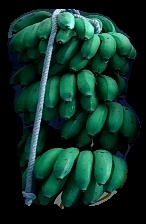
Variety: rasbale
Grade: grade2